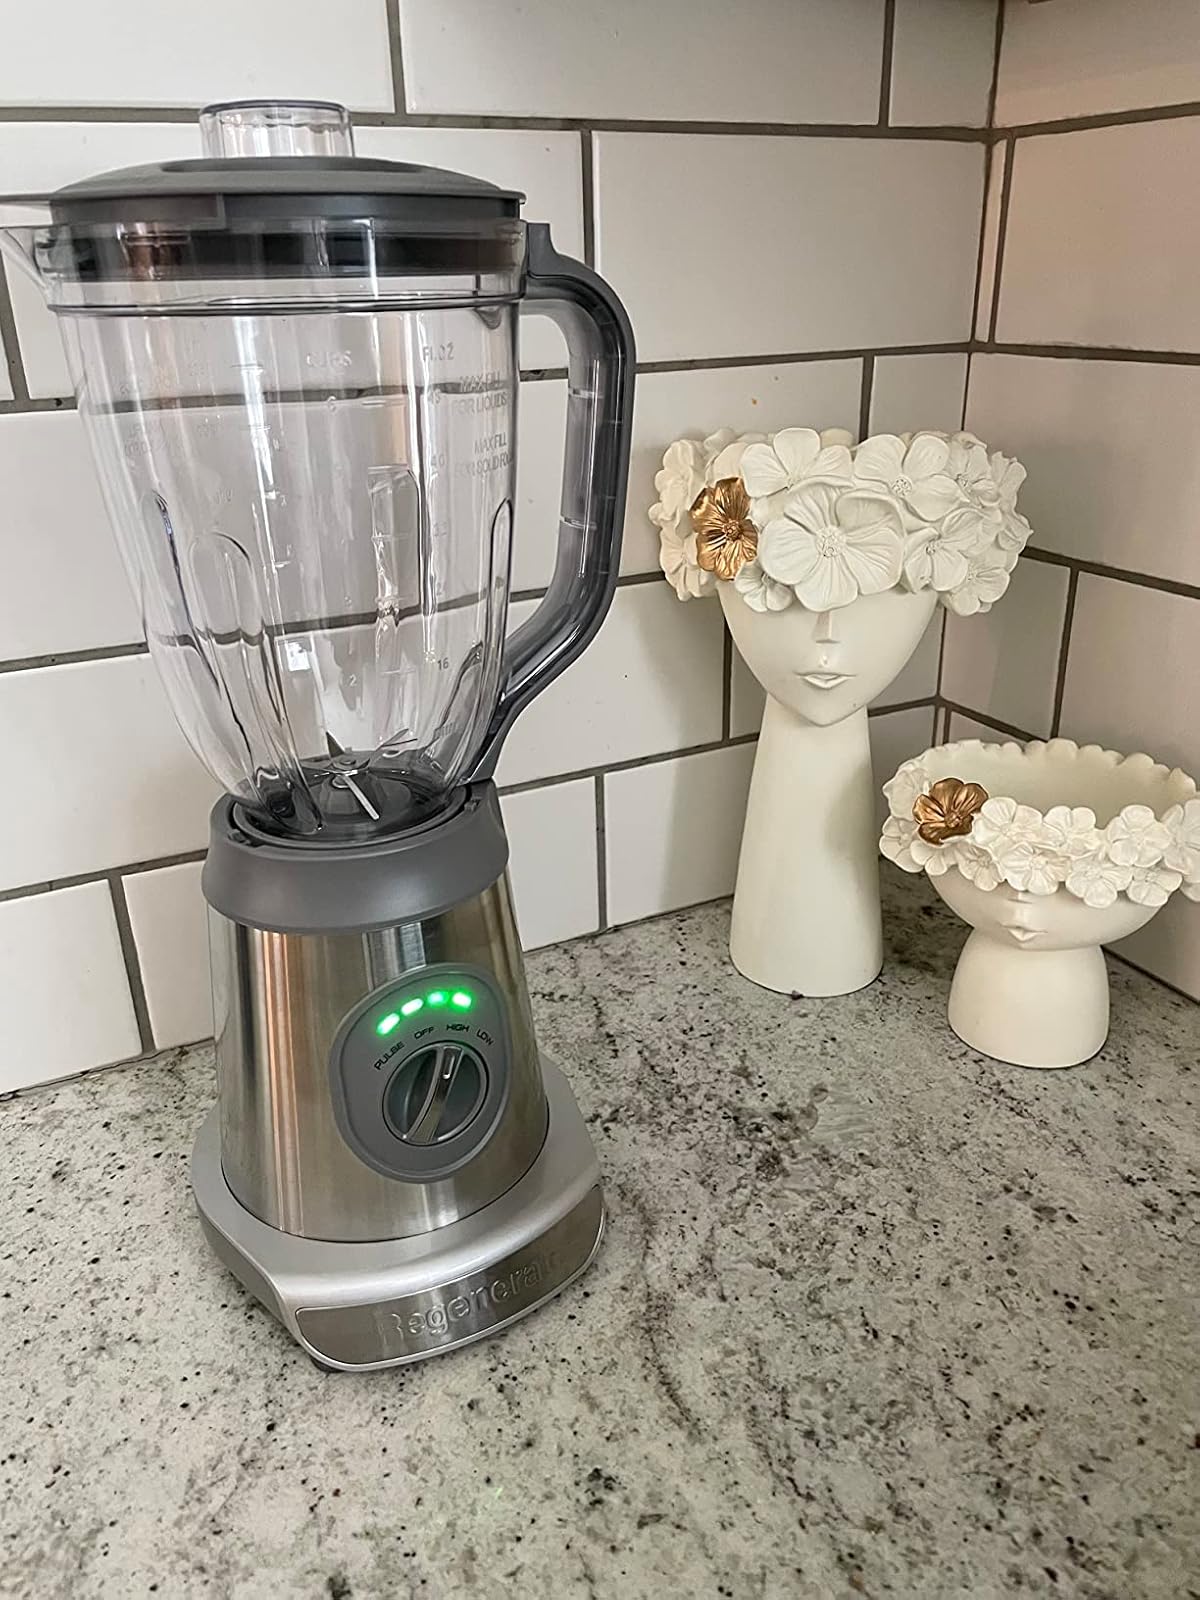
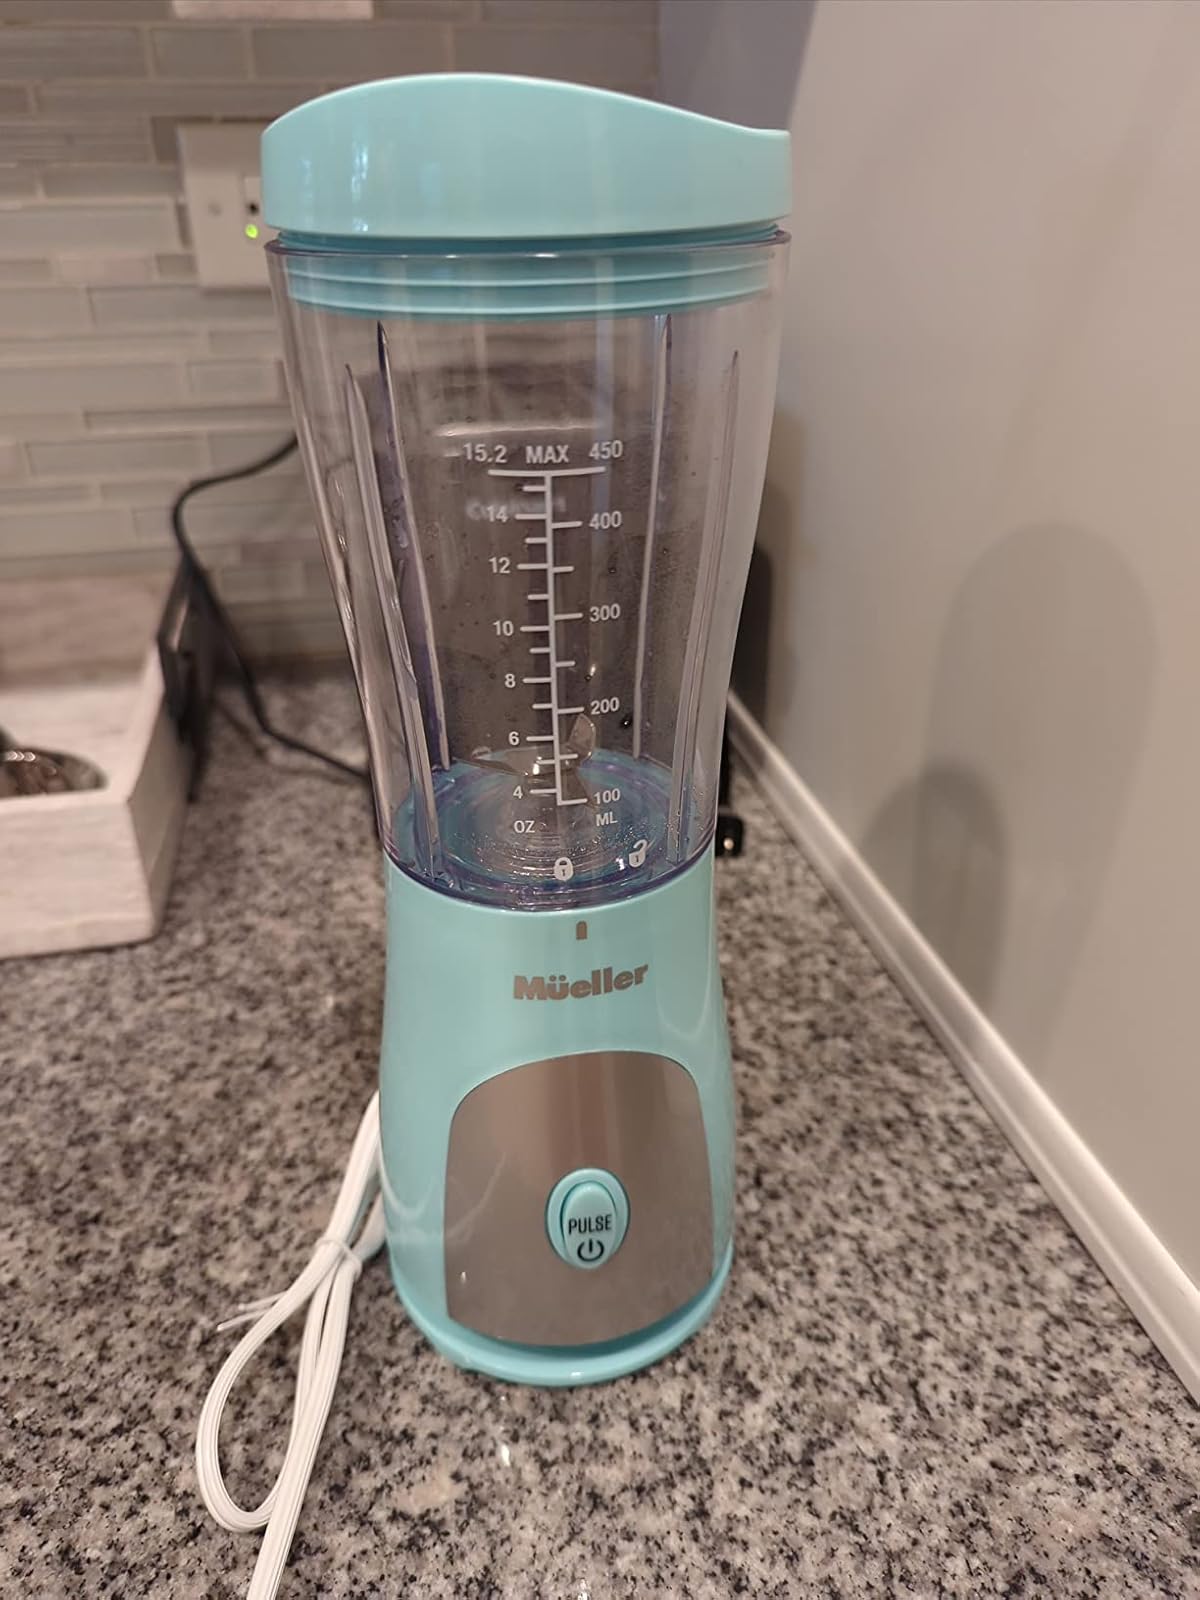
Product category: items_blender
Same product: no